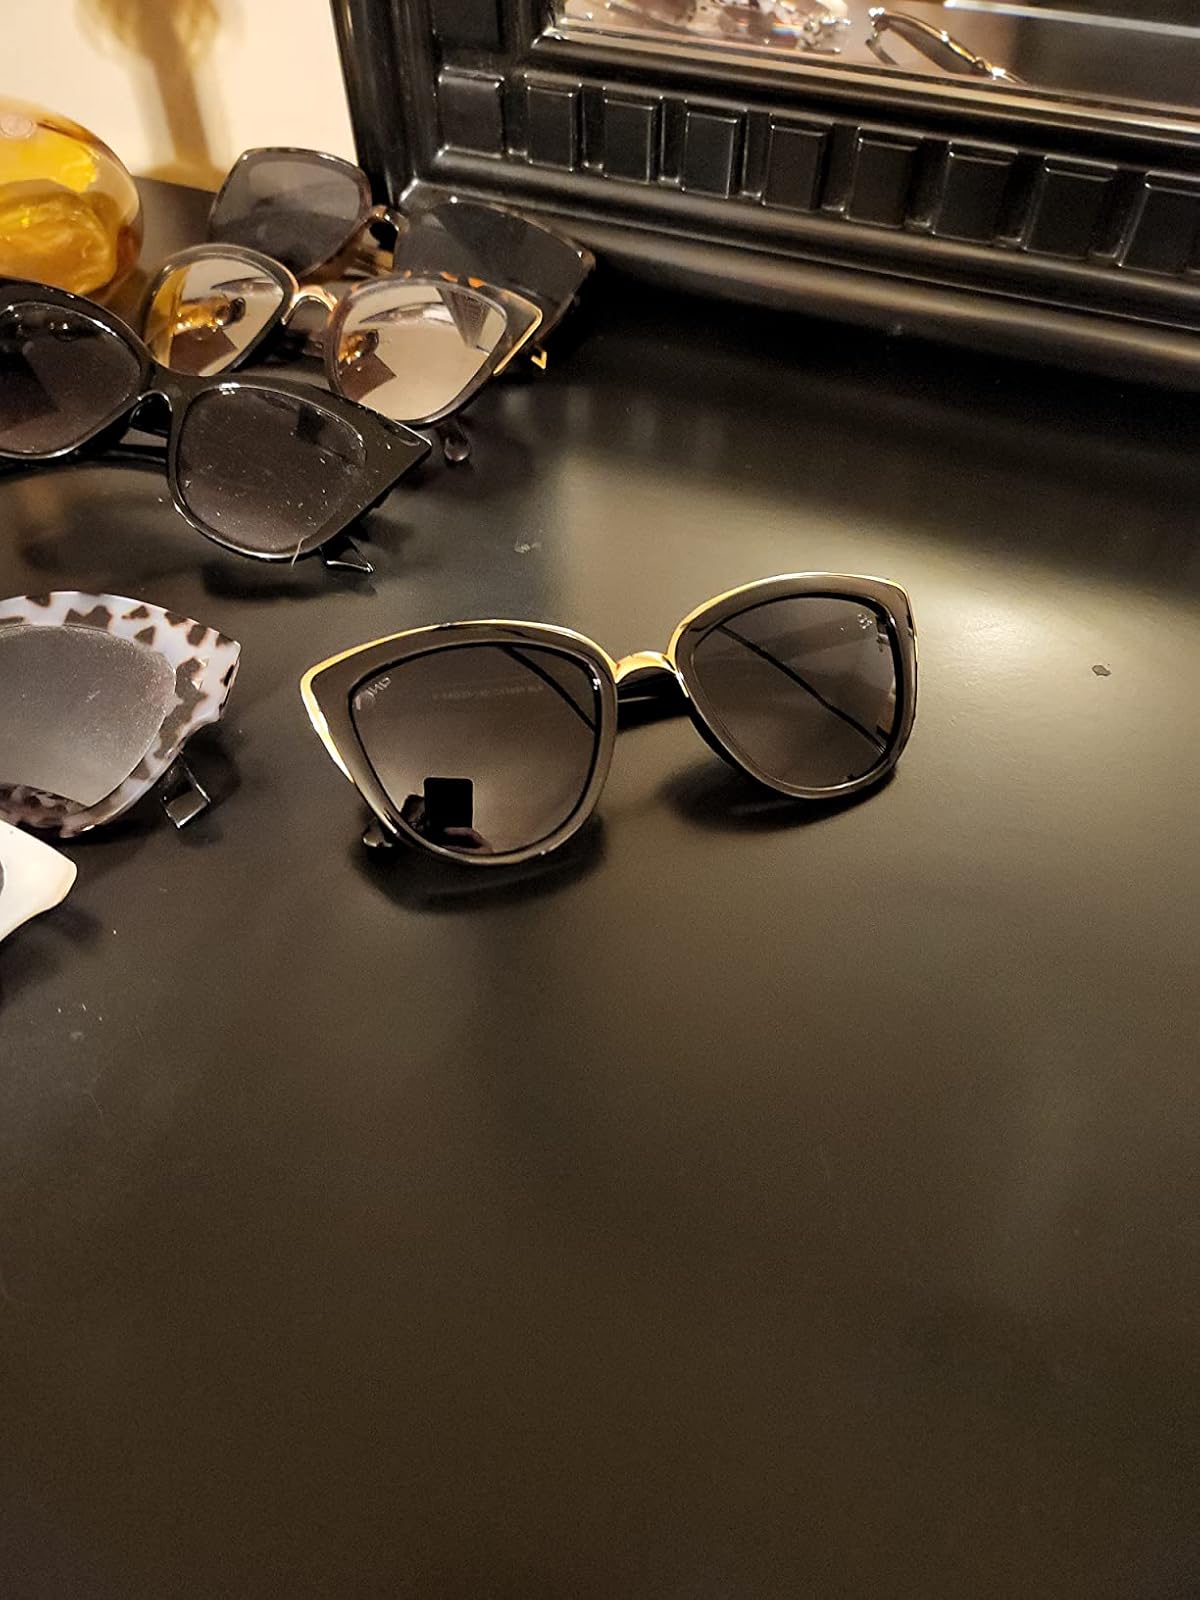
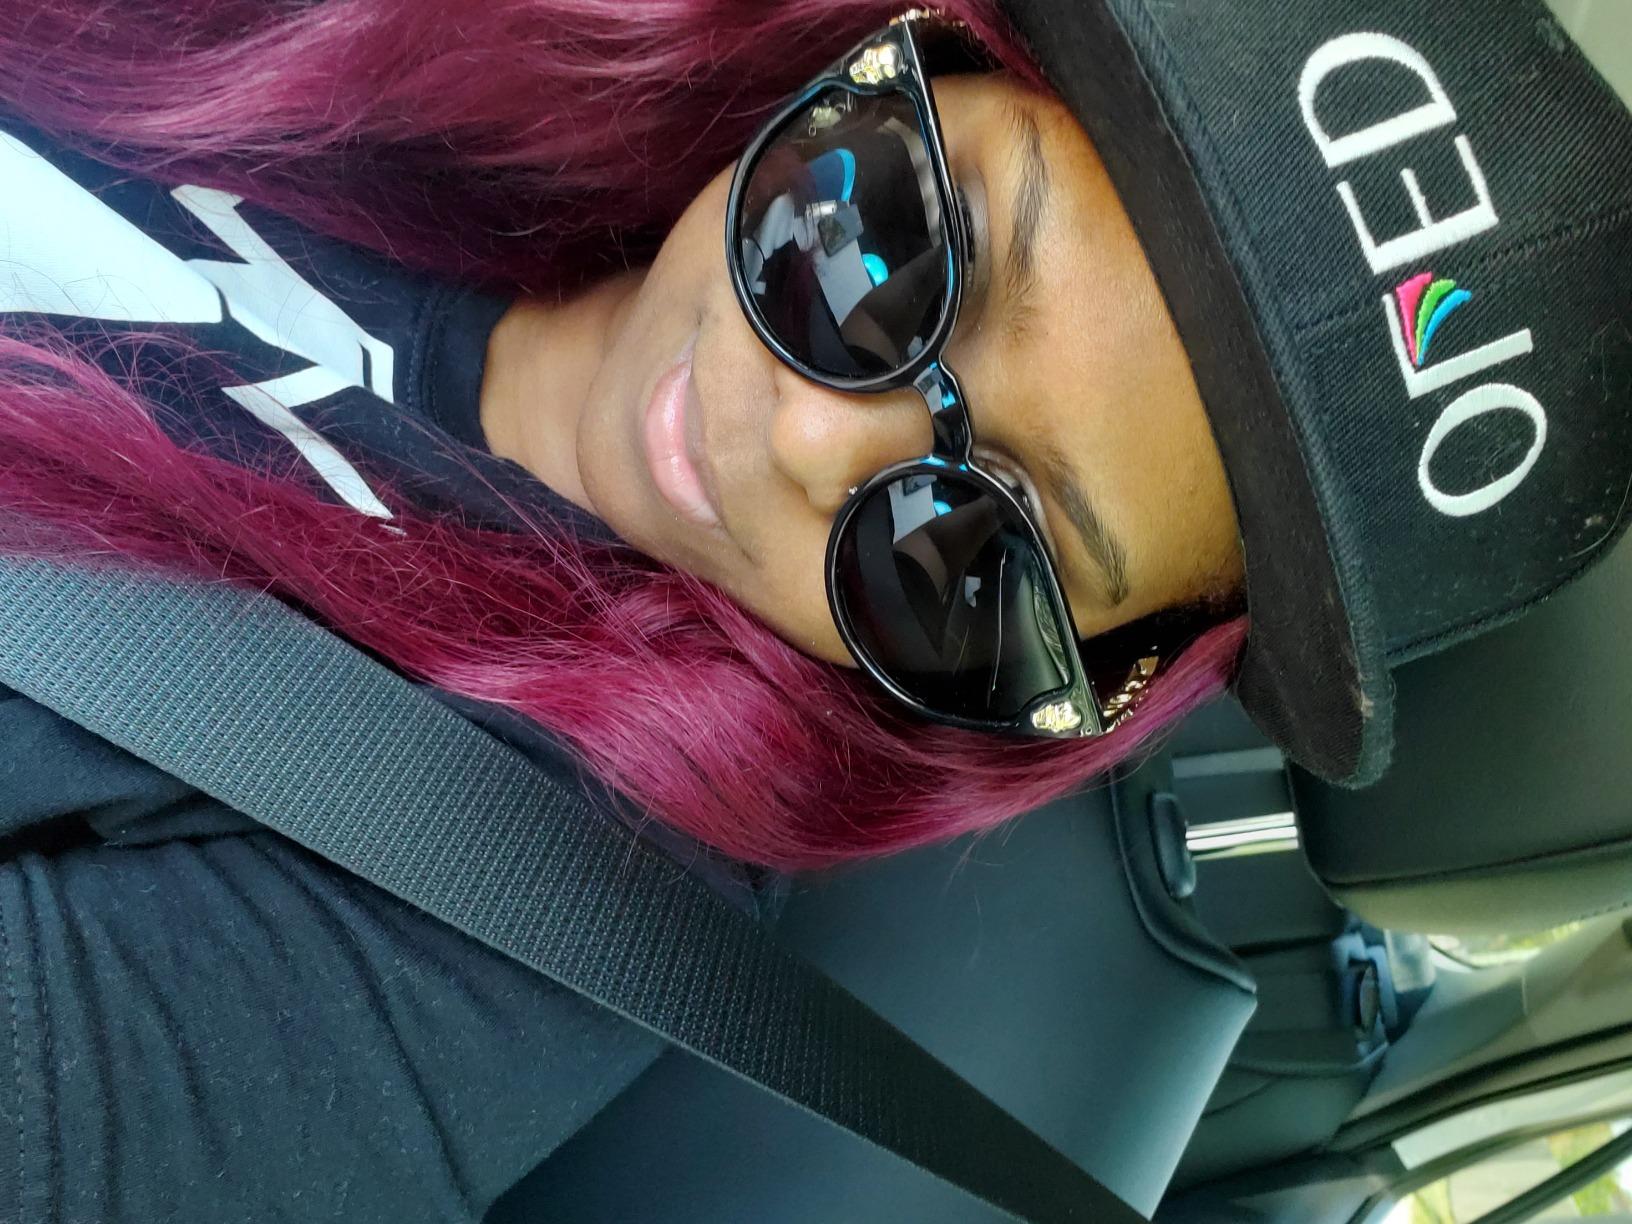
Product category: accessories_sunglasses
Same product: no